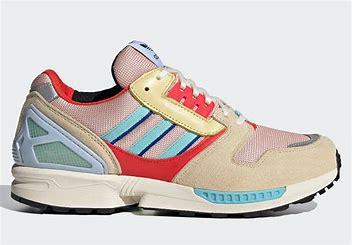
Brand: Adidas
Model: ZX 8000